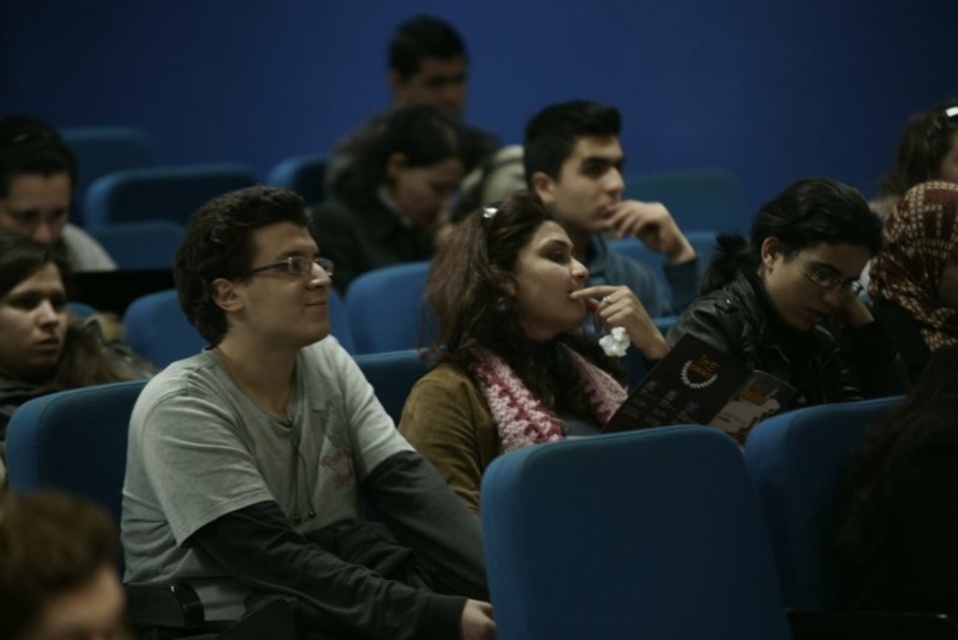
Question: Can you confirm if blue matte chair at center is positioned below smooth brown hair at center? (A) no (B) yes
Answer: B